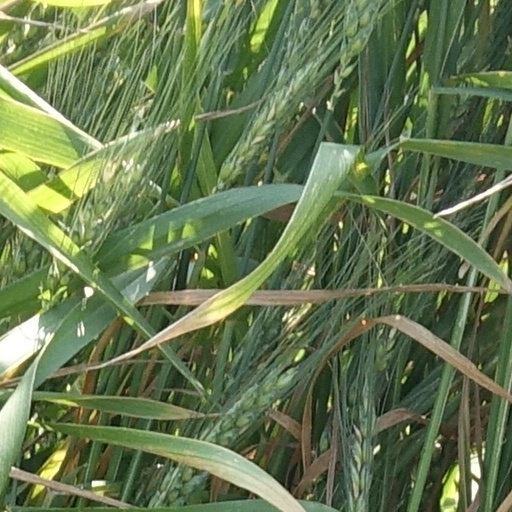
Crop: wheat